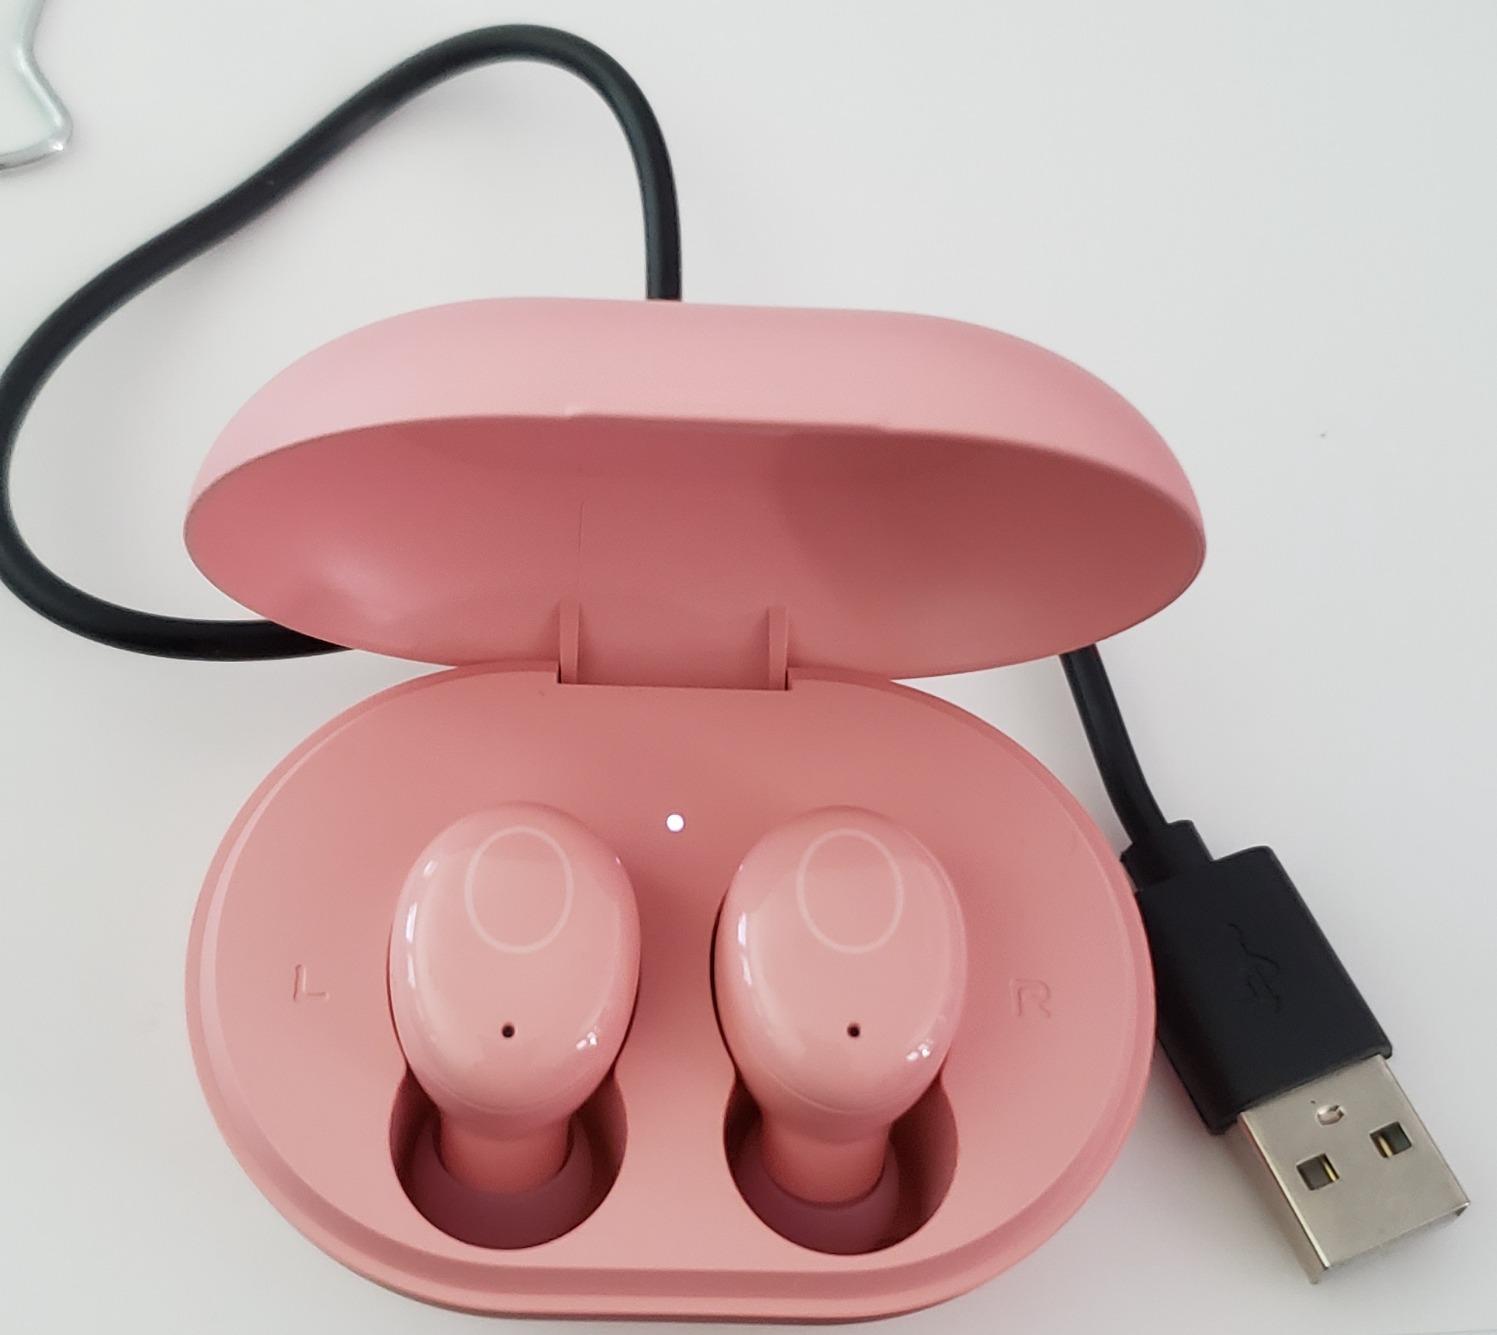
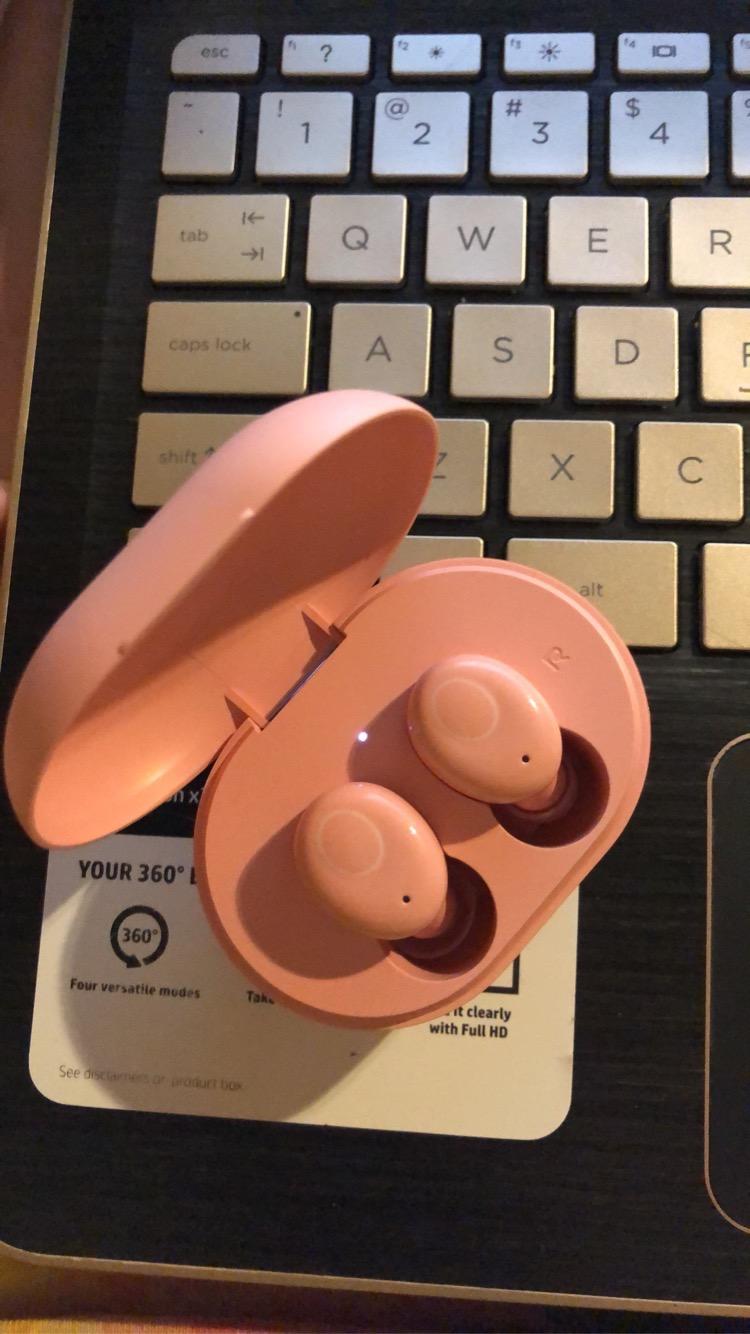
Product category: earbuds
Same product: yes